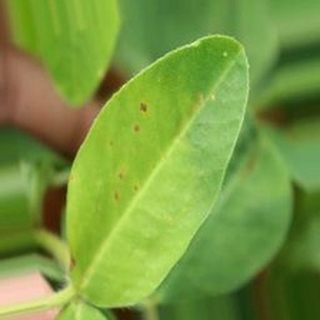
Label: groundnut_early_leaf_spot